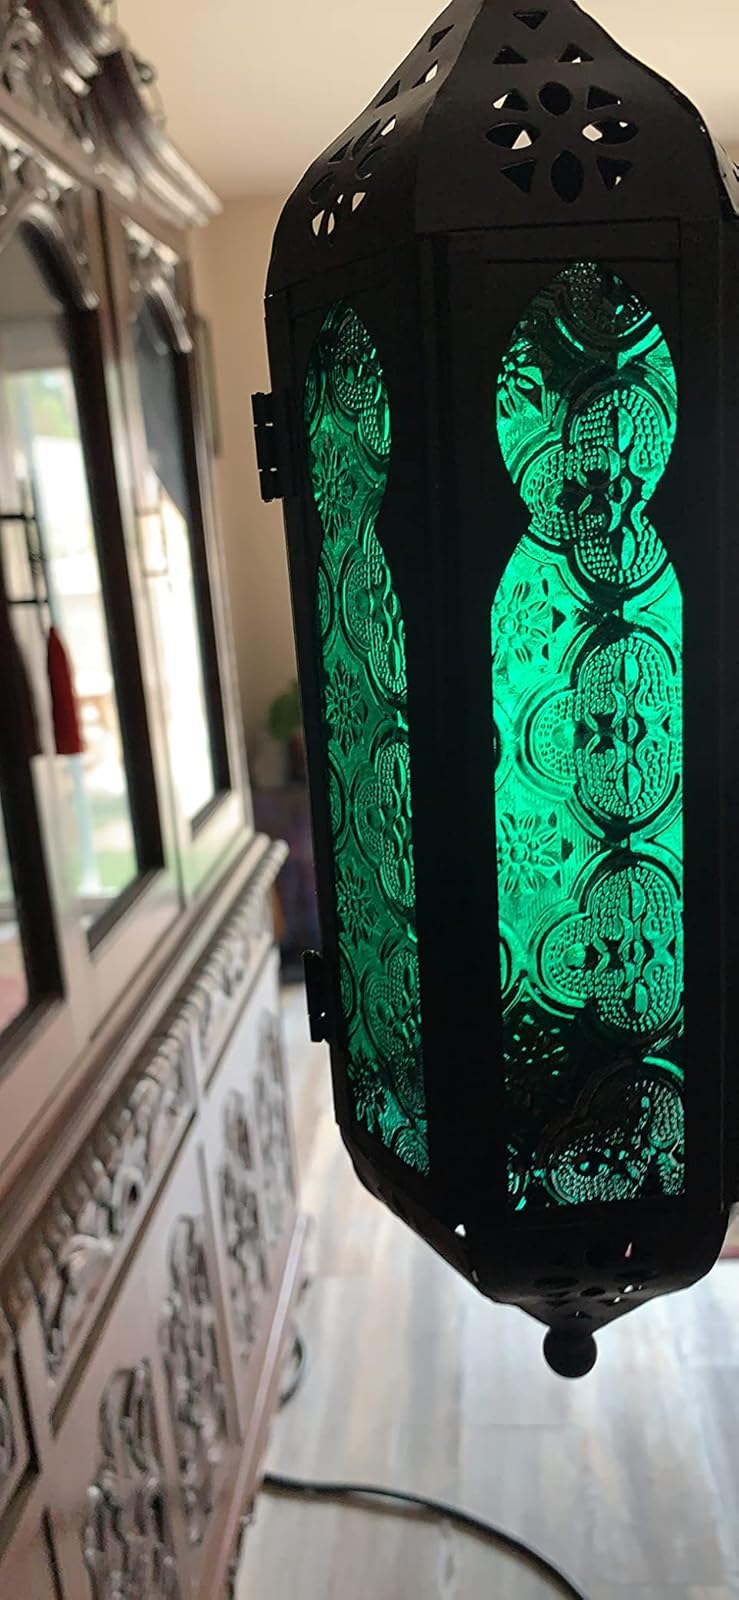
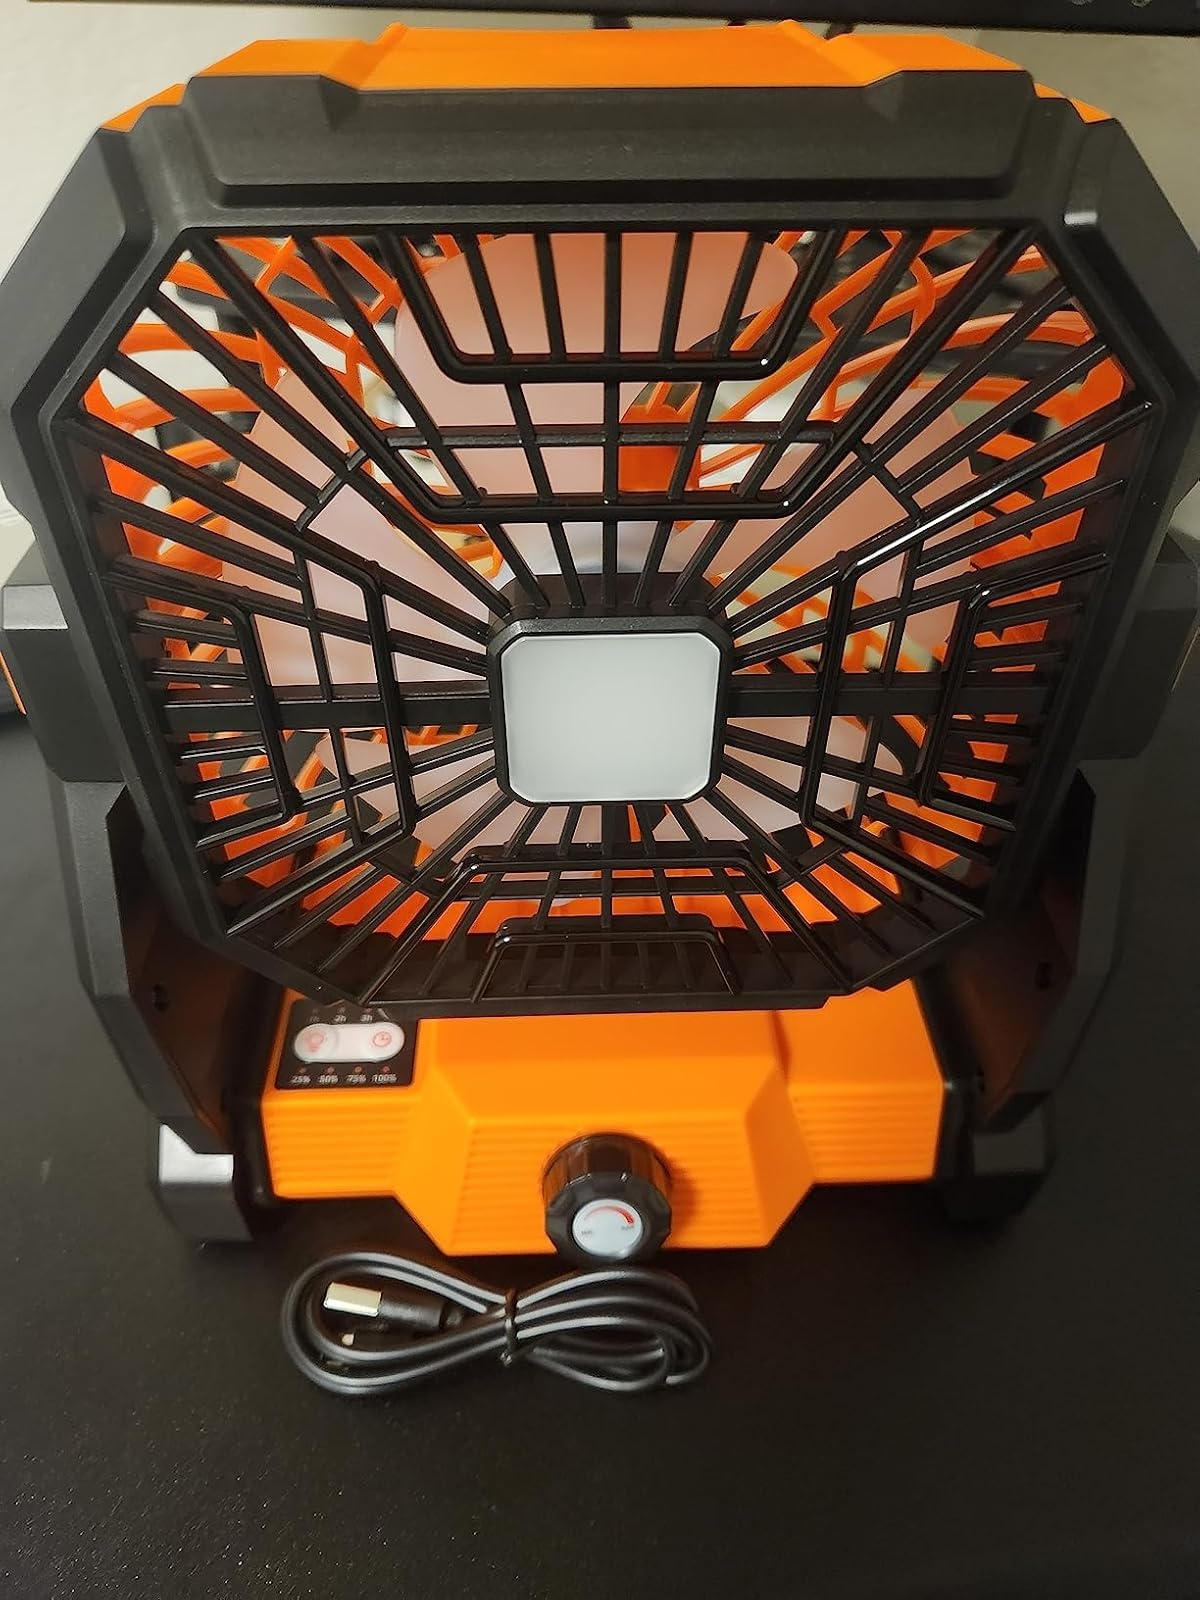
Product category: lantern
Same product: no